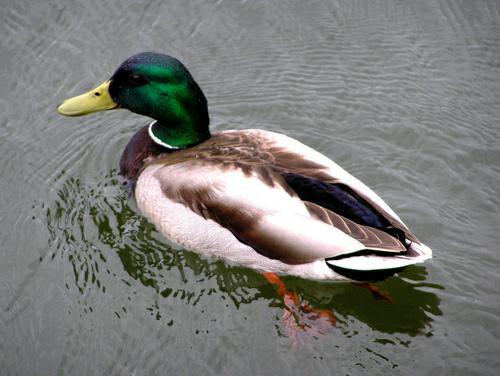
A photo of a mallard